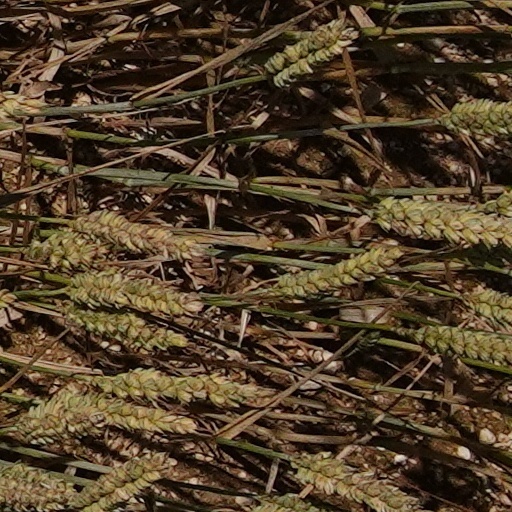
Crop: wheat